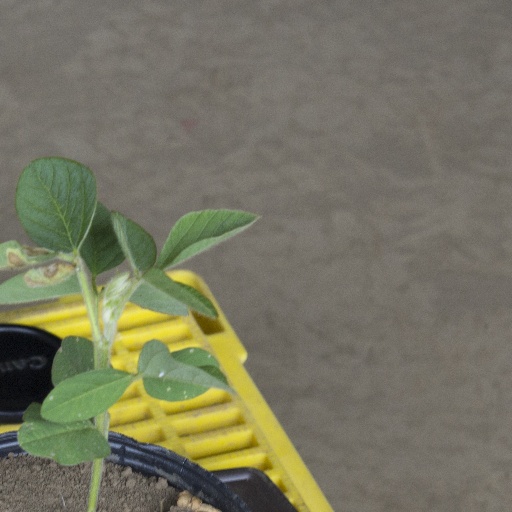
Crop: soybean